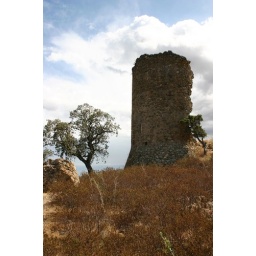
The sky behind the tower of a ruined castle in the south of spain.